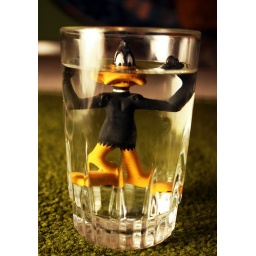
I am a cartoon drowning in a glass of water